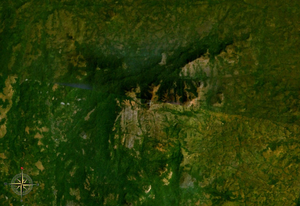
Loma Mansa est le plus haut sommet de Sierra Leone, à 1 948 mètres d'altitude.